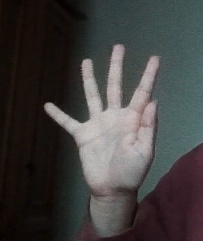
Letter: sheen